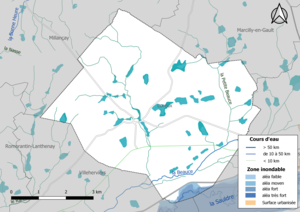
Carte des zones inondables de la commune de fr:Loreux (France).
Loreux est une commune française située dans le département de Loir-et-Cher en région Centre-Val de Loire.